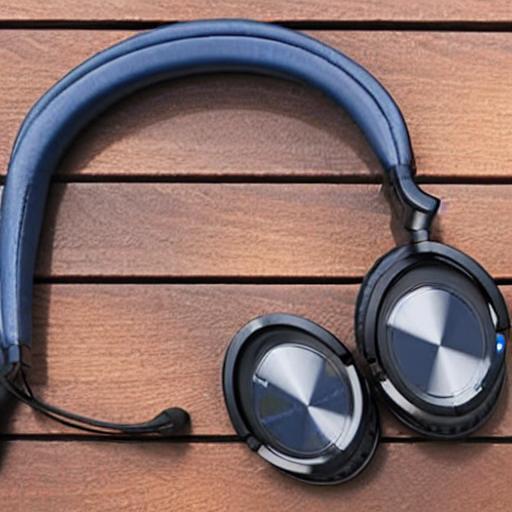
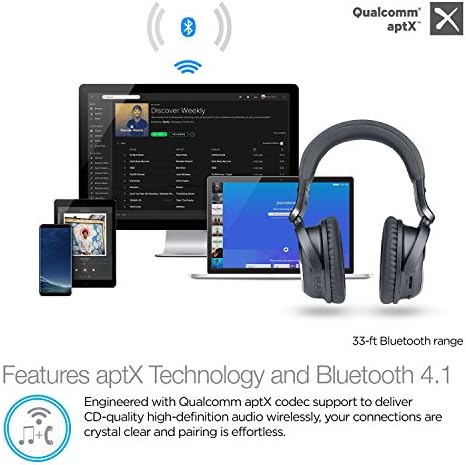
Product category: headphones
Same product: no